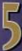
Number: 5